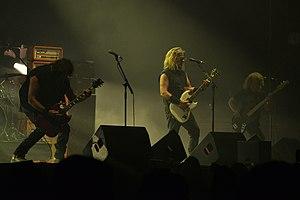
Le groupe américain Corrosion of Conformity, Hellfest 2018.